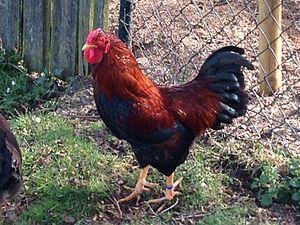
La poule de Dresde, ou Dresden, est une race de poule domestique originaire d'Allemagne.